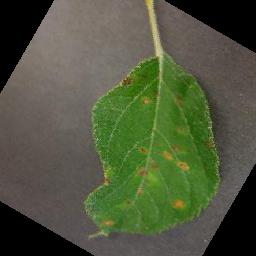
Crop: apple
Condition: cedar_rust